Tripuri culture

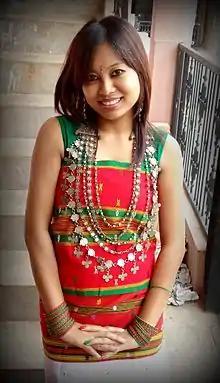
A young Tripuri woman wearing rigwnai and risa

It is said that at the time of Subrai Raja, the most famous and legendary King of Tripura, through his 250 wives he had invented 250 designs of rignai. He married those women who invented a new design. But all these designs have been lost over time and only a few remain. An effort to rediscover the lost designs is in process.